Musth

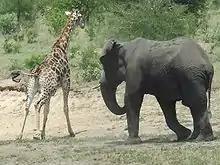
An African elephant chases a giraffe during musth.

Musth is also suggested to have occurred in mammoths, given the testosterone histories from their tusks. Musth-like behaviour is also suggested to have occurred in South American gomphotheres and North American mastodons.